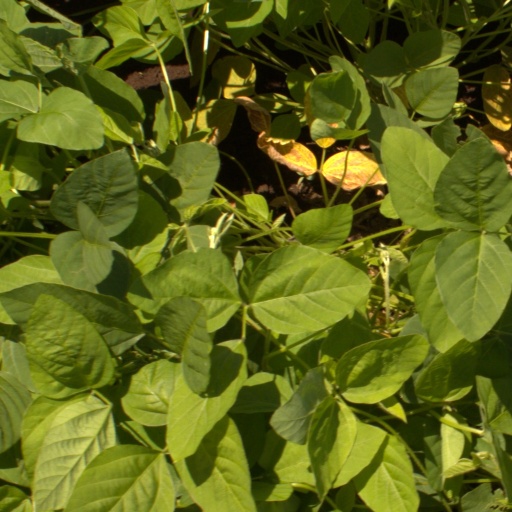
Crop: soybean